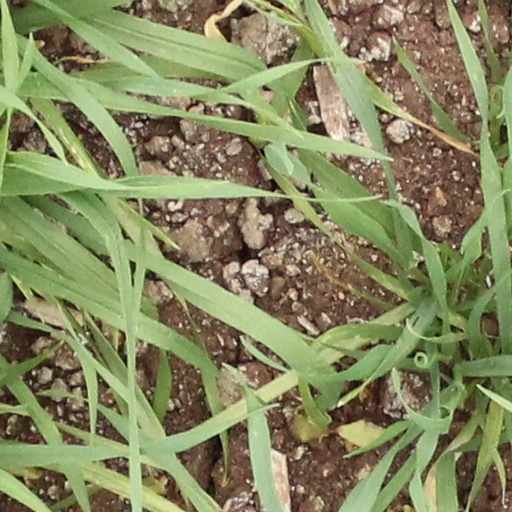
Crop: wheat